Secondary color

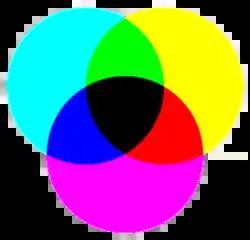
Primary colors of the CMY color model: cyan, magenta, and yellow, mixed to form secondary colors red, green, and blue.

The RGB color model is an additive mixing model, used to estimate the mixing of colored light, with primary colors red, green, and blue. The secondary colors are yellow, cyan and magenta as demonstrated here: